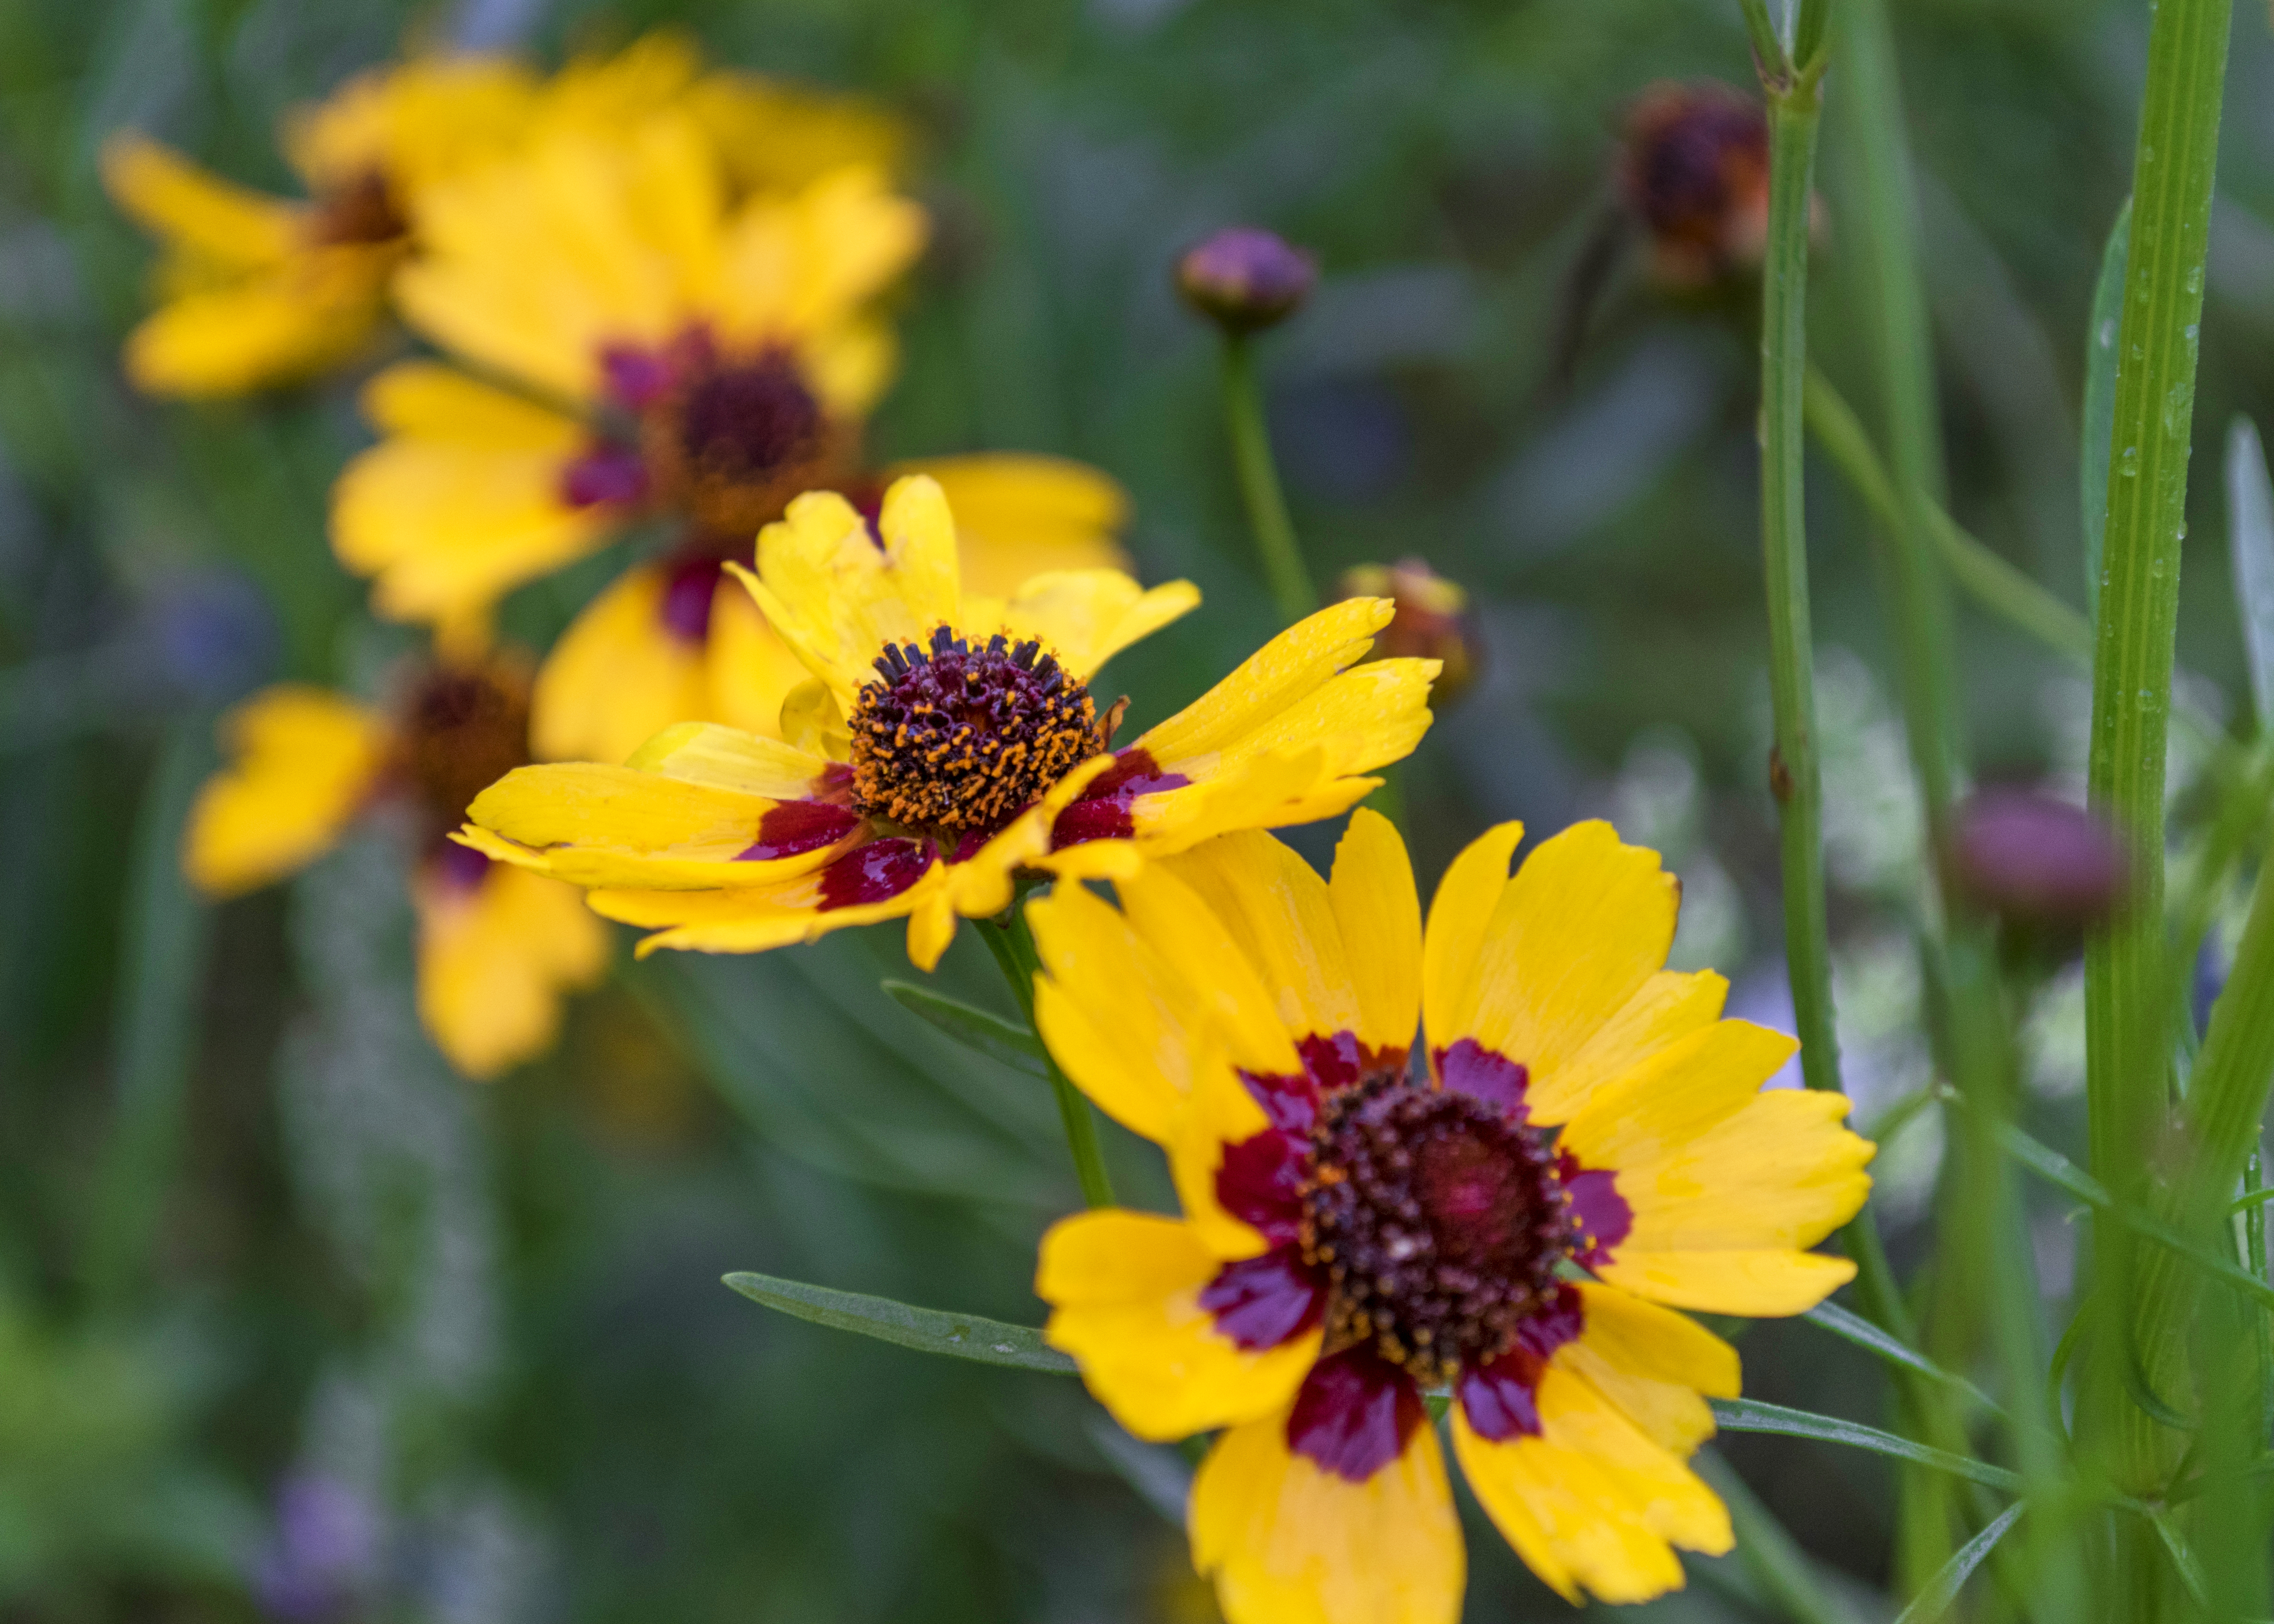
nature, outdoor, plant, field, meadow, prairie, flower, petal, insect, botany, nikon, yellow, flora, wildflower, flowers, nederland, netherlands, outdoorphotography, border, gele, nectar, paulvandevelde, pdvandevelde, padagudaloma, natuurfotografie, naturephotographer, nederlandinfotos, bloem, geel, macro photography, flowering plant, daisy family, annual plant, land plant